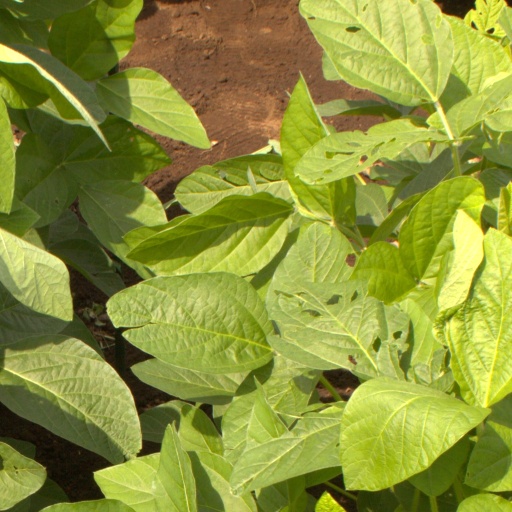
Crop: soybean